33⅓

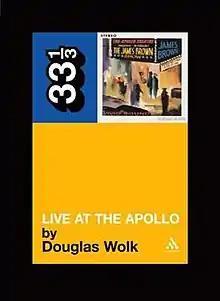
Cover of the "Live at the Apollo" book

Originally published by Continuum, the series was founded by editor David Barker in 2003. At the time, Continuum published a series of short books on literature called Continuum Contemporaries. One-time series editor Ally-Jane Grossan described Barker as "an obsessive music fan who thought, 'This is a really cool idea, why don't we apply this to albums.'" "PopMatters" wrote that the range consists of "obscure classics to more usual suspects by the Beach Boys, the Beatles, and the Rolling Stones".